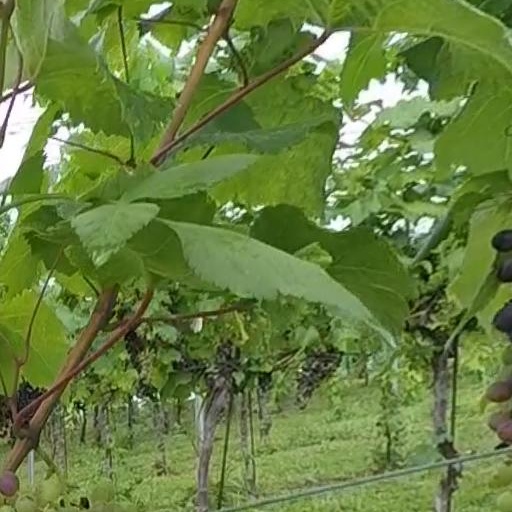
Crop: grape